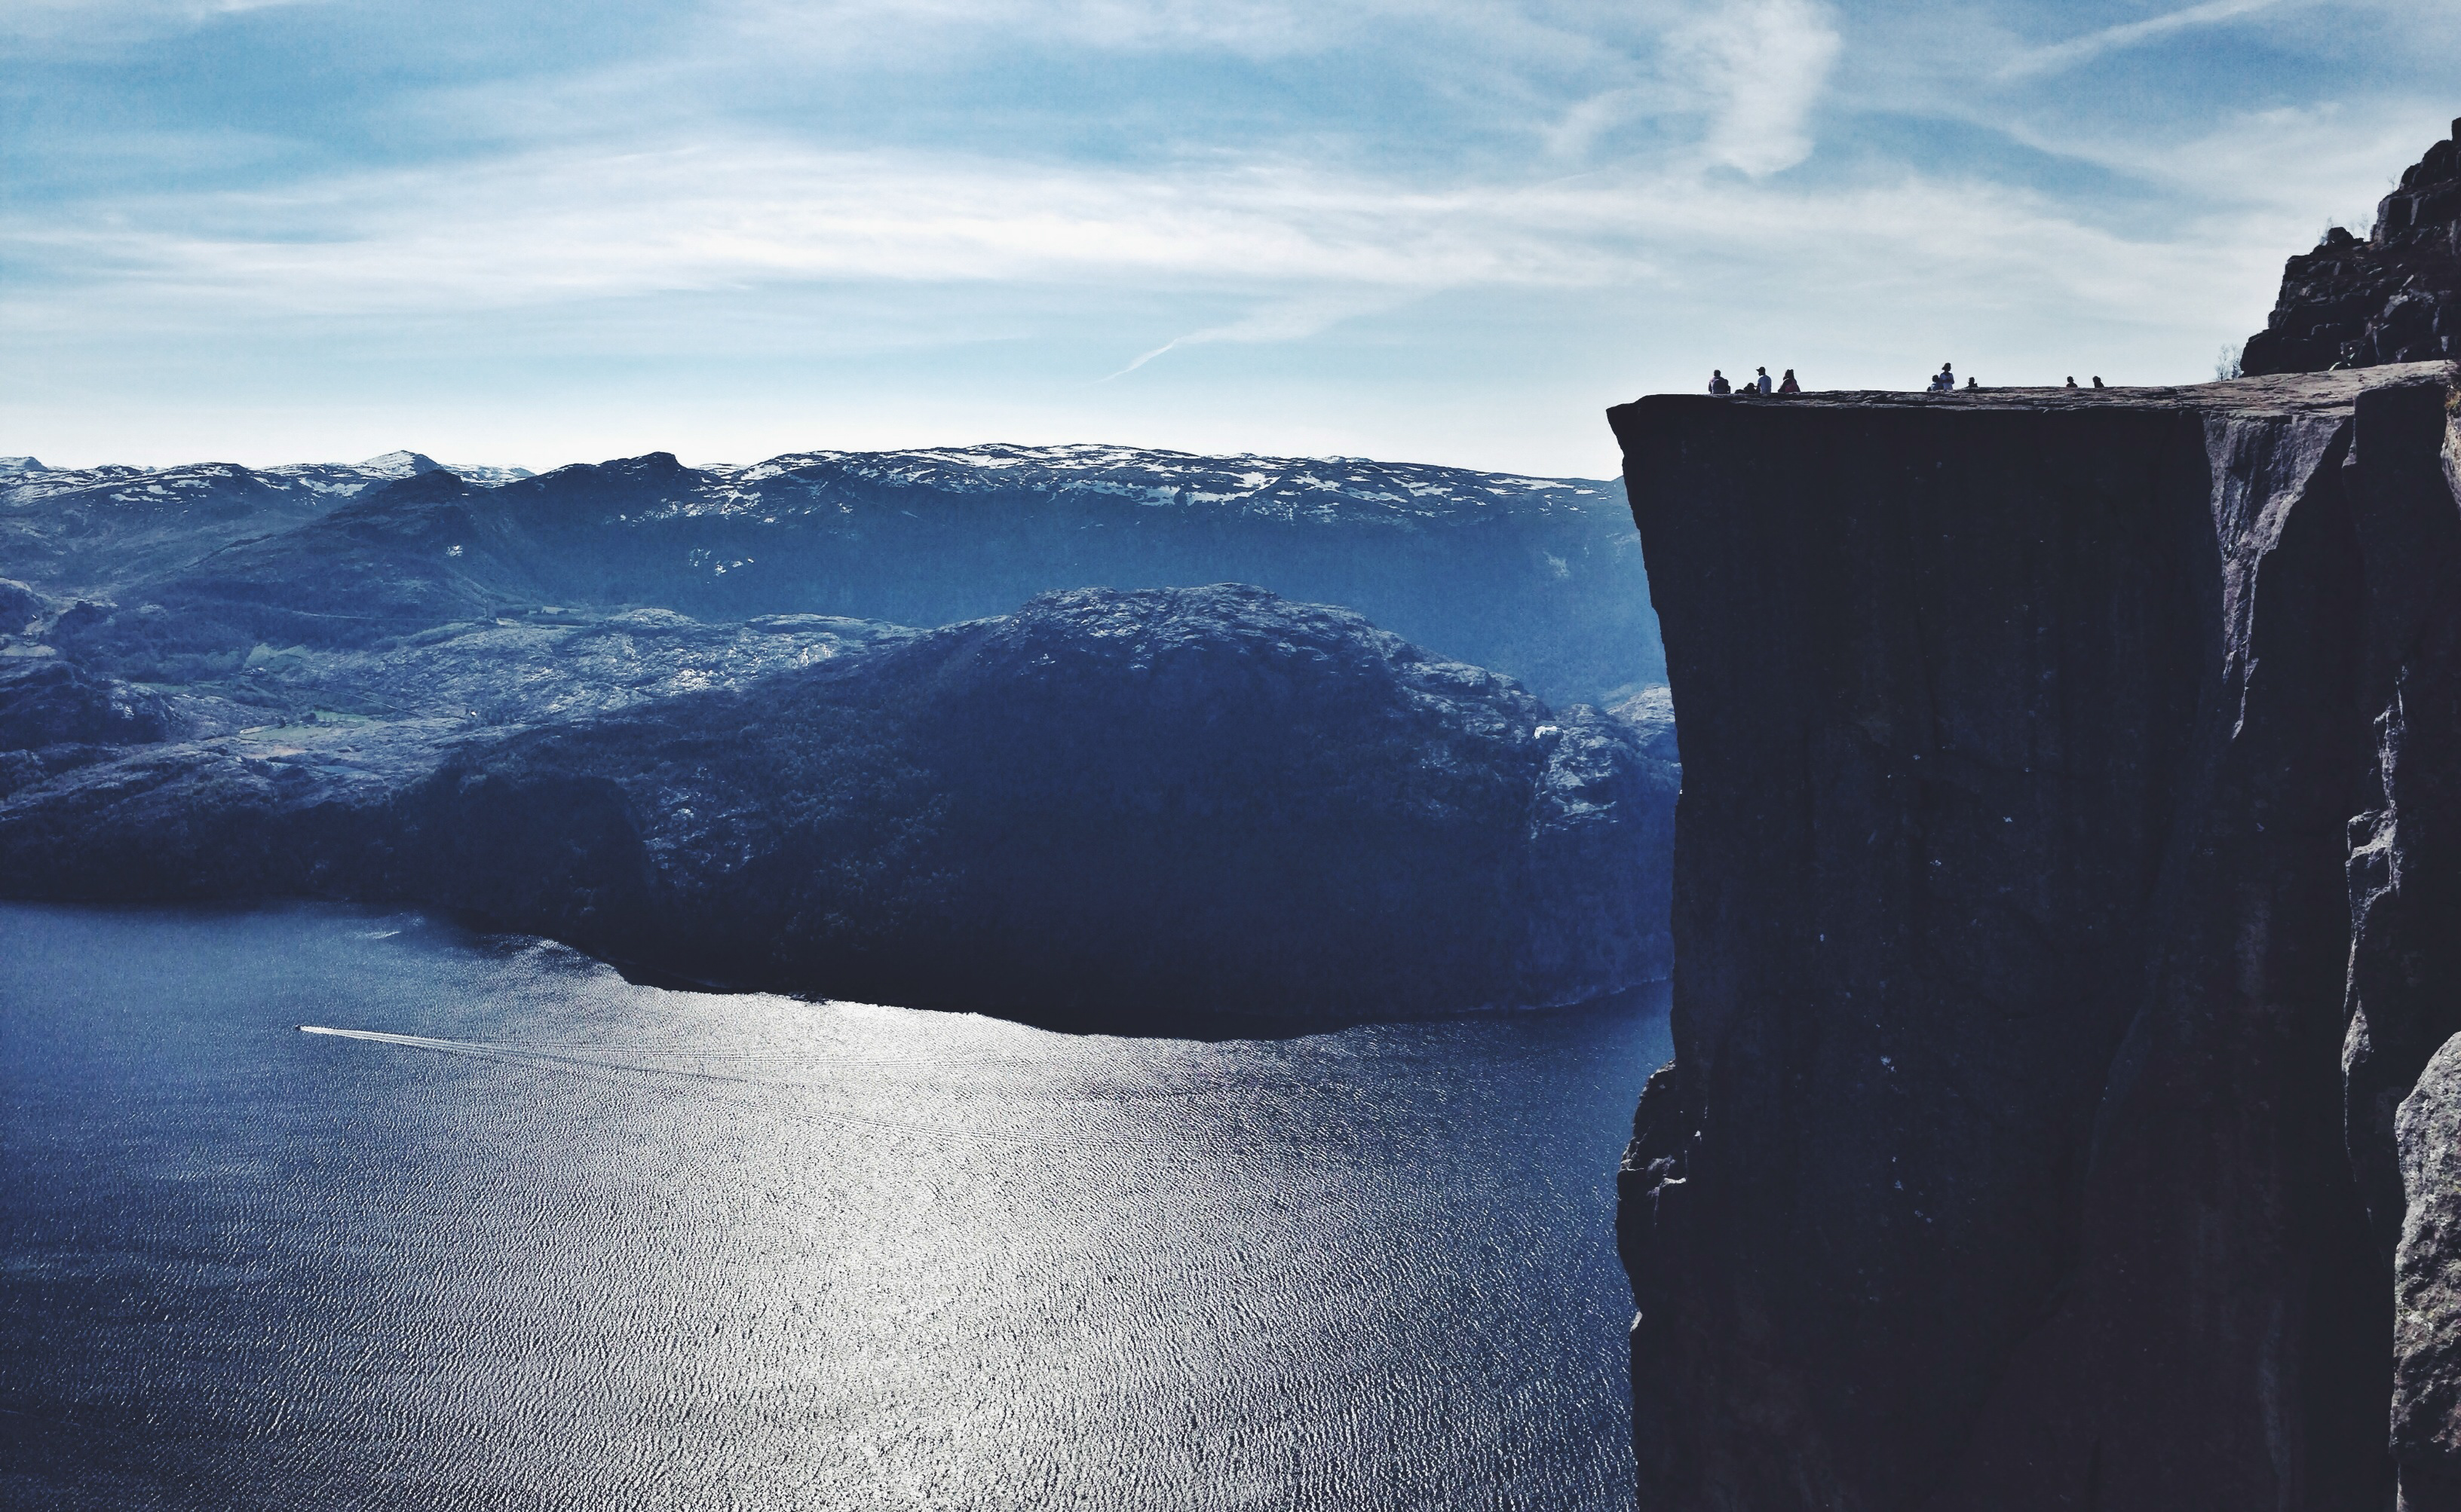
sea, coast, water, nature, ocean, horizon, mountain, snow, winter, cloud, sunlight, morning, wave, lake, adventure, mountain range, cliff, ice, reflection, glacier, weather, blue, fjord, arctic, terrain, mountains, landform, geographical feature, atmospheric phenomenon, mountainous landforms, glacial landform